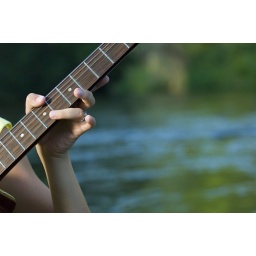
Young woman playing guitar by river in summer